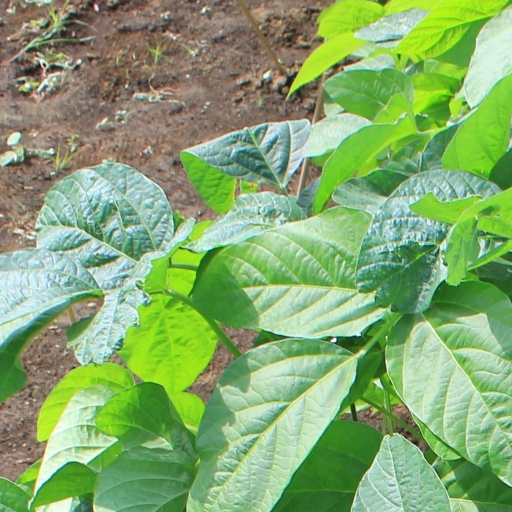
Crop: soybean